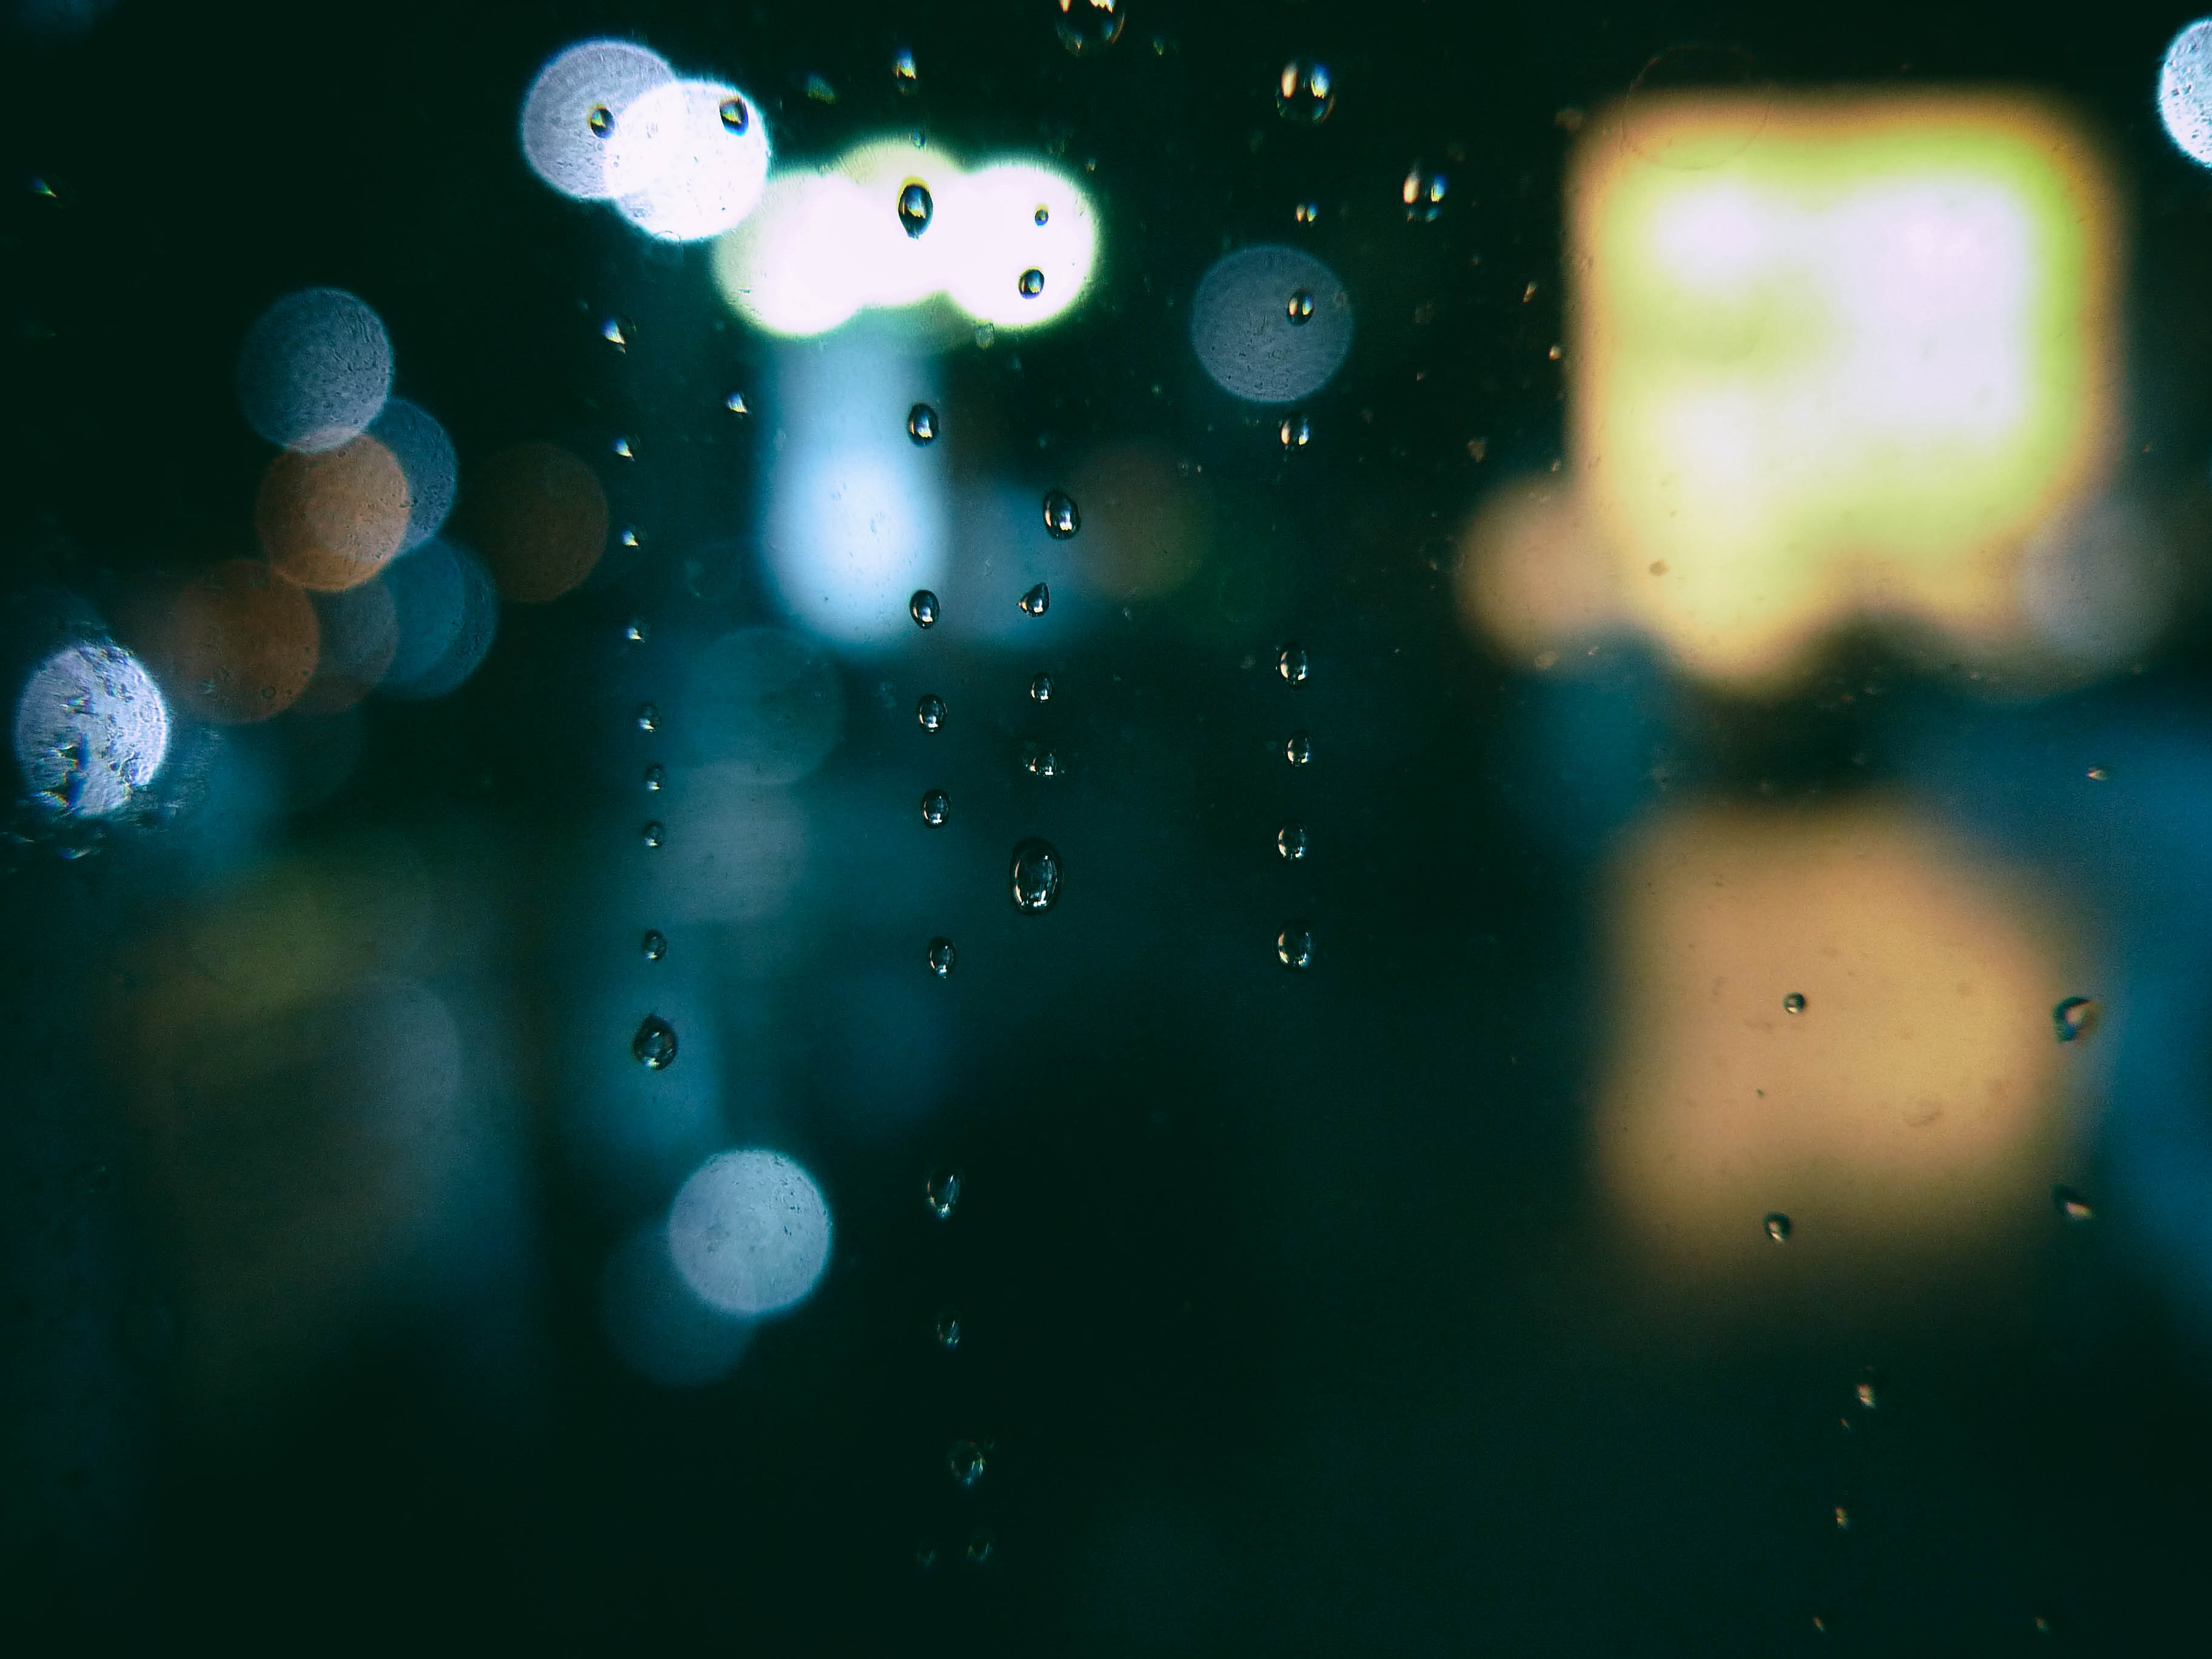
water, light, night, sunlight, rain, atmosphere, reflection, macro, space, darkness, circle, outer space, lights, universe, raindrops, sony, singapore, a6000, screenshot, singapura, 16mm50mm, computer wallpaper